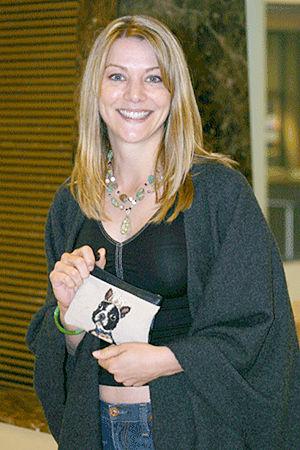
Elizabeth Anne Allen est une actrice américaine d'origine irlandaise née le 18 novembre 1970.